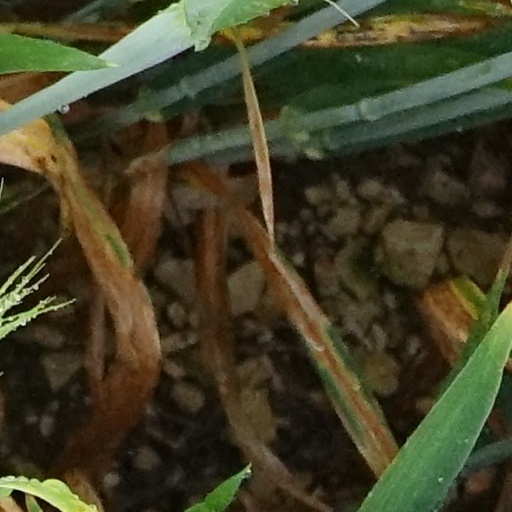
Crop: wheat